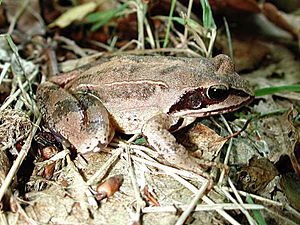
Springfrø
Springfrø er en frø i slægten Rana i familien af egentlige frøer. Springfrøen findes primært i Central- og Østeuropa med vestgrænse i Frankrig, østgrænse i Rumænien og Bulgarien, og sydgrænse i Italien og Grækenland. Springfrøen er almindelig i de sydøstlige dele af Danmark, men den mangler i hele Jylland og mod nord i resten af Danmark.